Carlos Menem

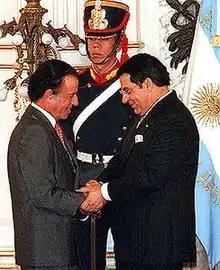
Carlos Menem and Zine El Abidine Ben Ali (1997)

The swiftgate scandal broke out in December 1990, as American investors were damaged by a case of corruption, and asked for assistance from the United States' Ambassador Terence Todman. Most of the ministers resigned as a result of it. Cavallo was reassigned as minister of economy, and his successful economic plan turned him into a prominent figure in Menem's cabinet. Cavallo brought a number of independent economists to the cabinet, and Menem supported him by replacing Peronist politicians. Both teams complemented each other. Both Menem and Cavallo tried to be recognized as the designer of the convertibility plan.